Spalding War Memorial

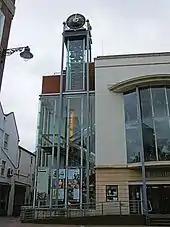
The 1922 clock and carillon, now housed in a glass tower attached to the South Holland Centre

The clock and carillon (bell tower) of 23 bells was erected in 1922, the same year as Lutyens's memorial, on the corn exchange in the town centre. Three of the bells were inscribed with names of casualties from the war, chosen to represent all of Spalding's war dead, while others were inscribed with names of those involved in the commemorations. The corn exchange was demolished in 1972 and replaced with the South Holland Centre, an arts venue, with the clock and carillon re-housed in a tower on the roof. After refurbishment of the South Holland Centre in 1998, a new glass tower was built to house the clock and carillon after the bells were cleaned. On Armistice Day (11 November) 1998, the Western Front Association unveiled a plaque on the South Holland Centre to explain the significance of the clock tower.